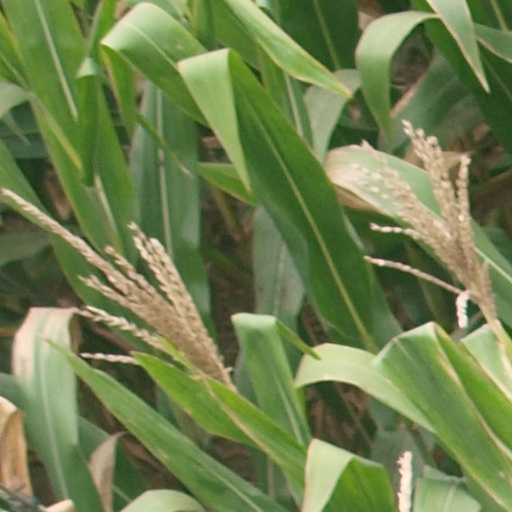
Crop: maize; corn